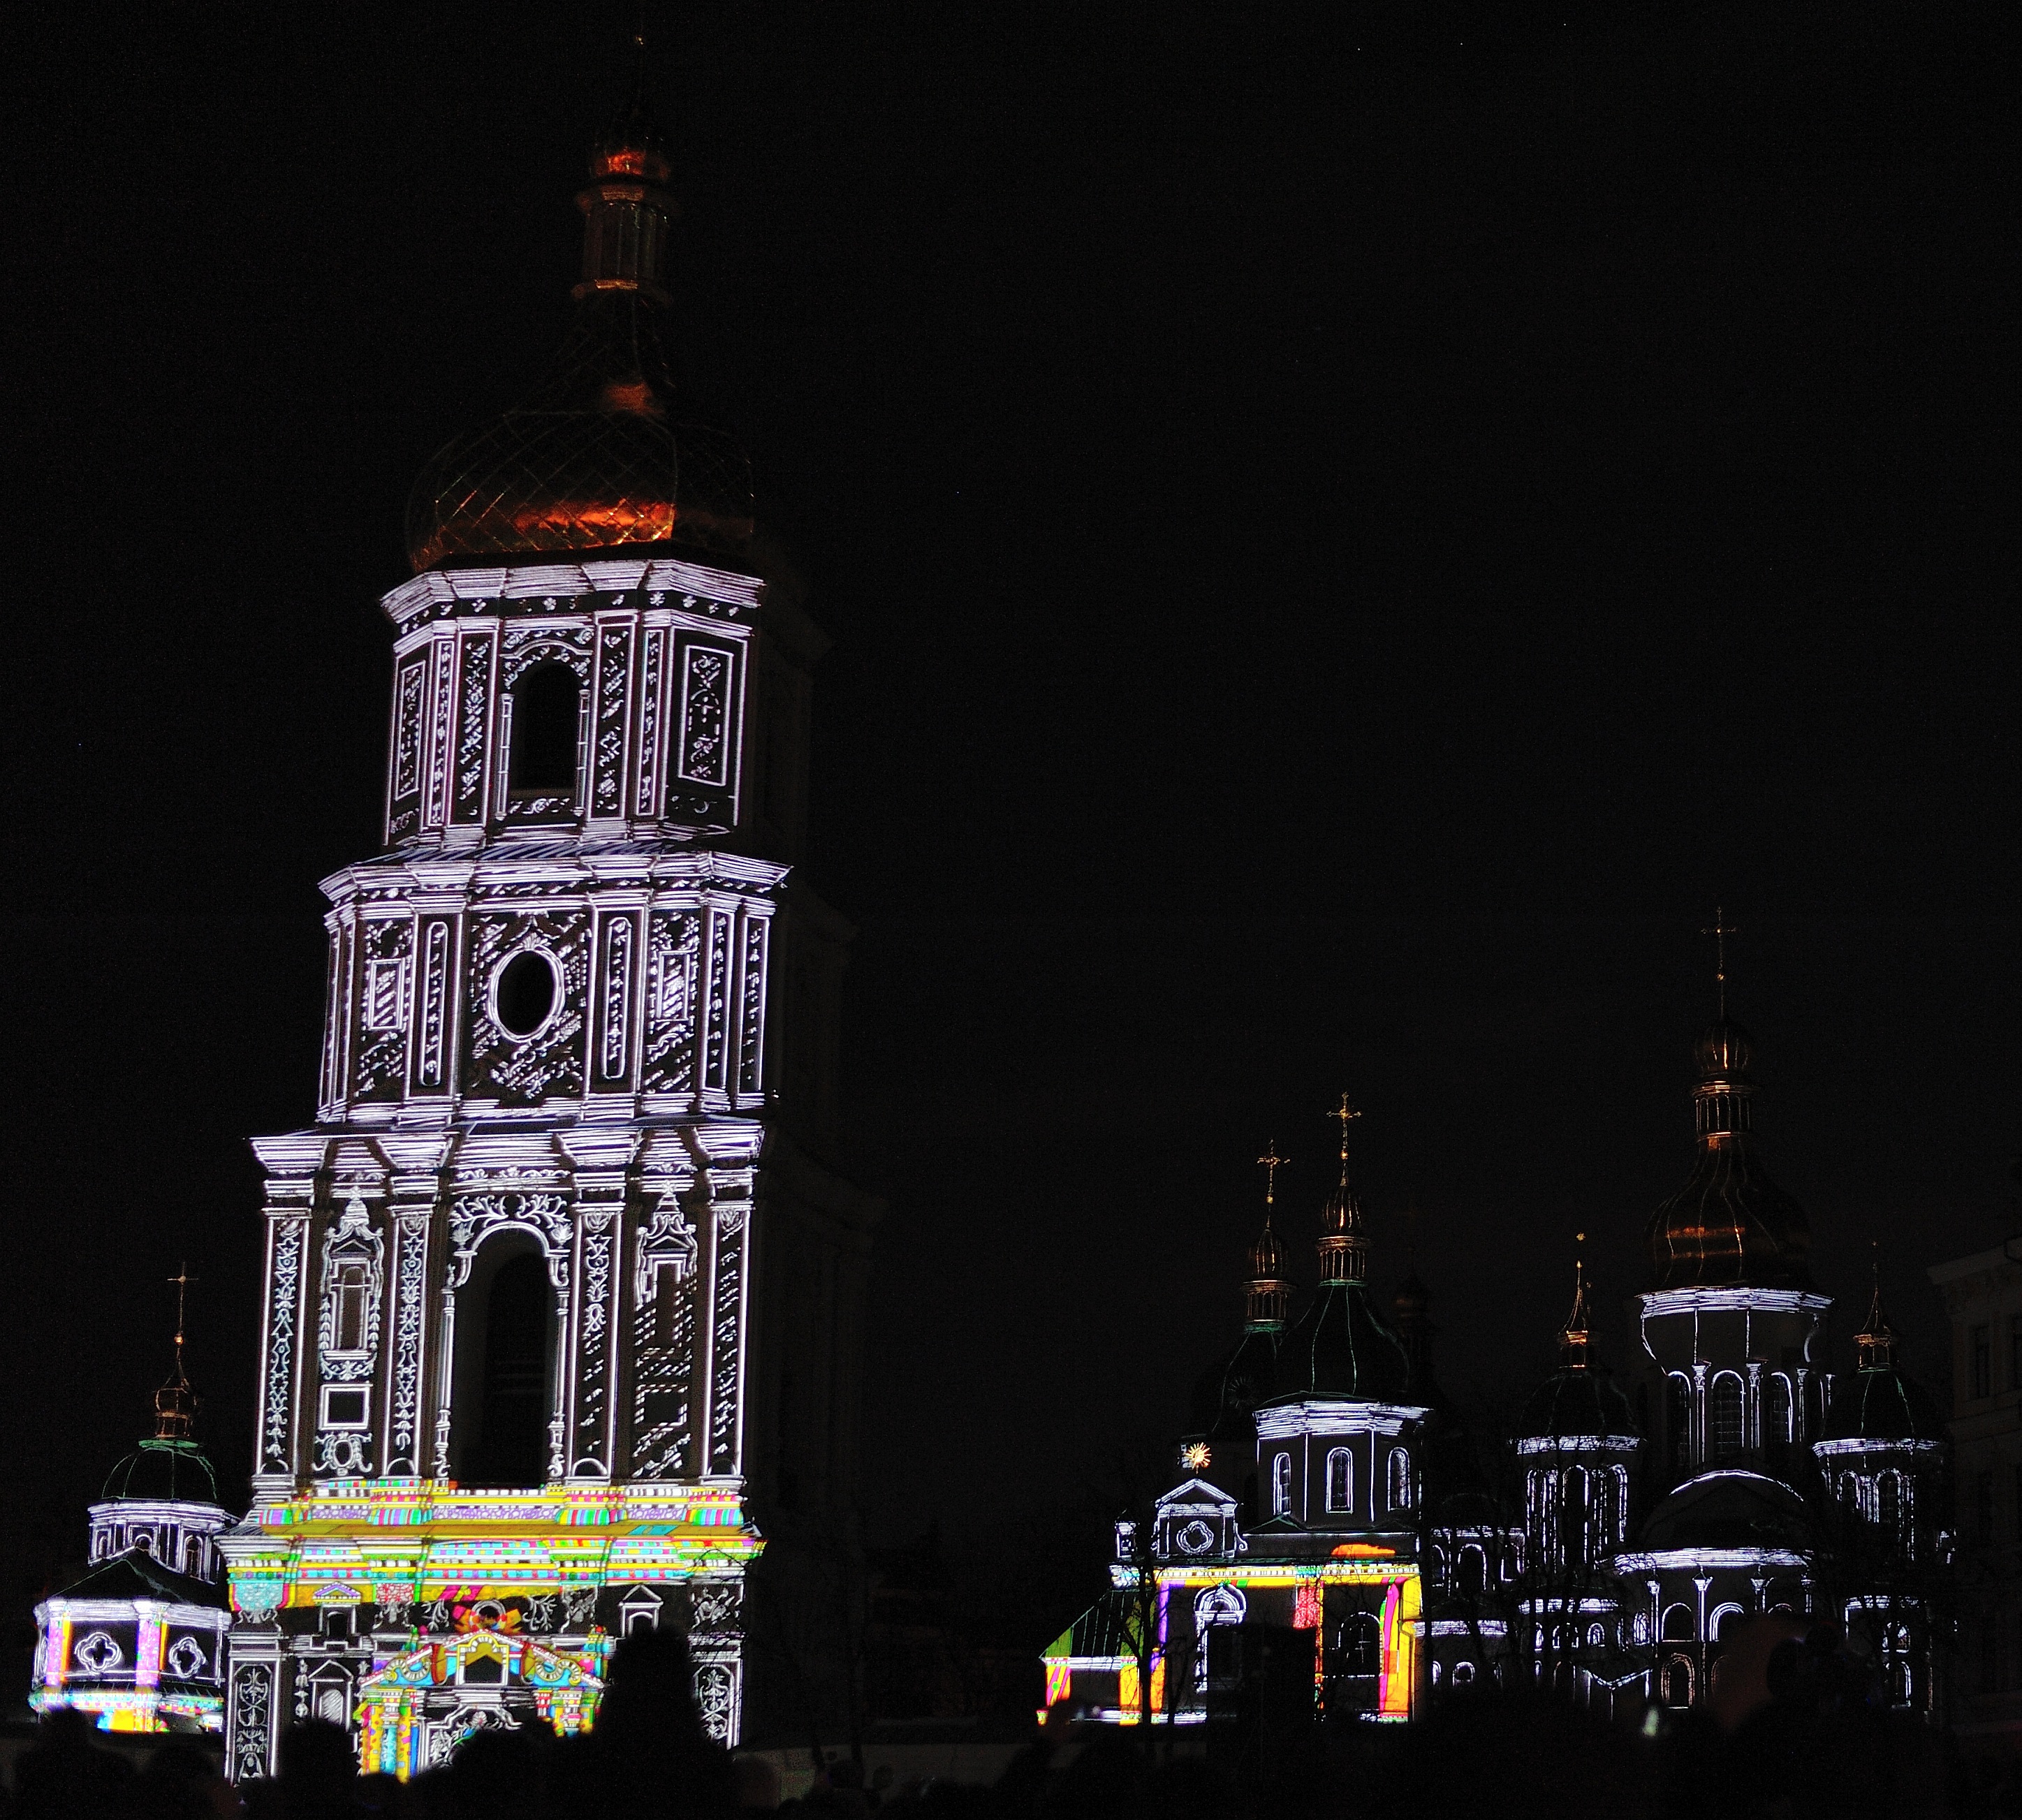
skyline, night, city, cityscape, evening, tower, landmark, darkness, cathedral, temple, ukraine, unesco, metropolis, kiev, night scene, human settlement, st sophia cathedral